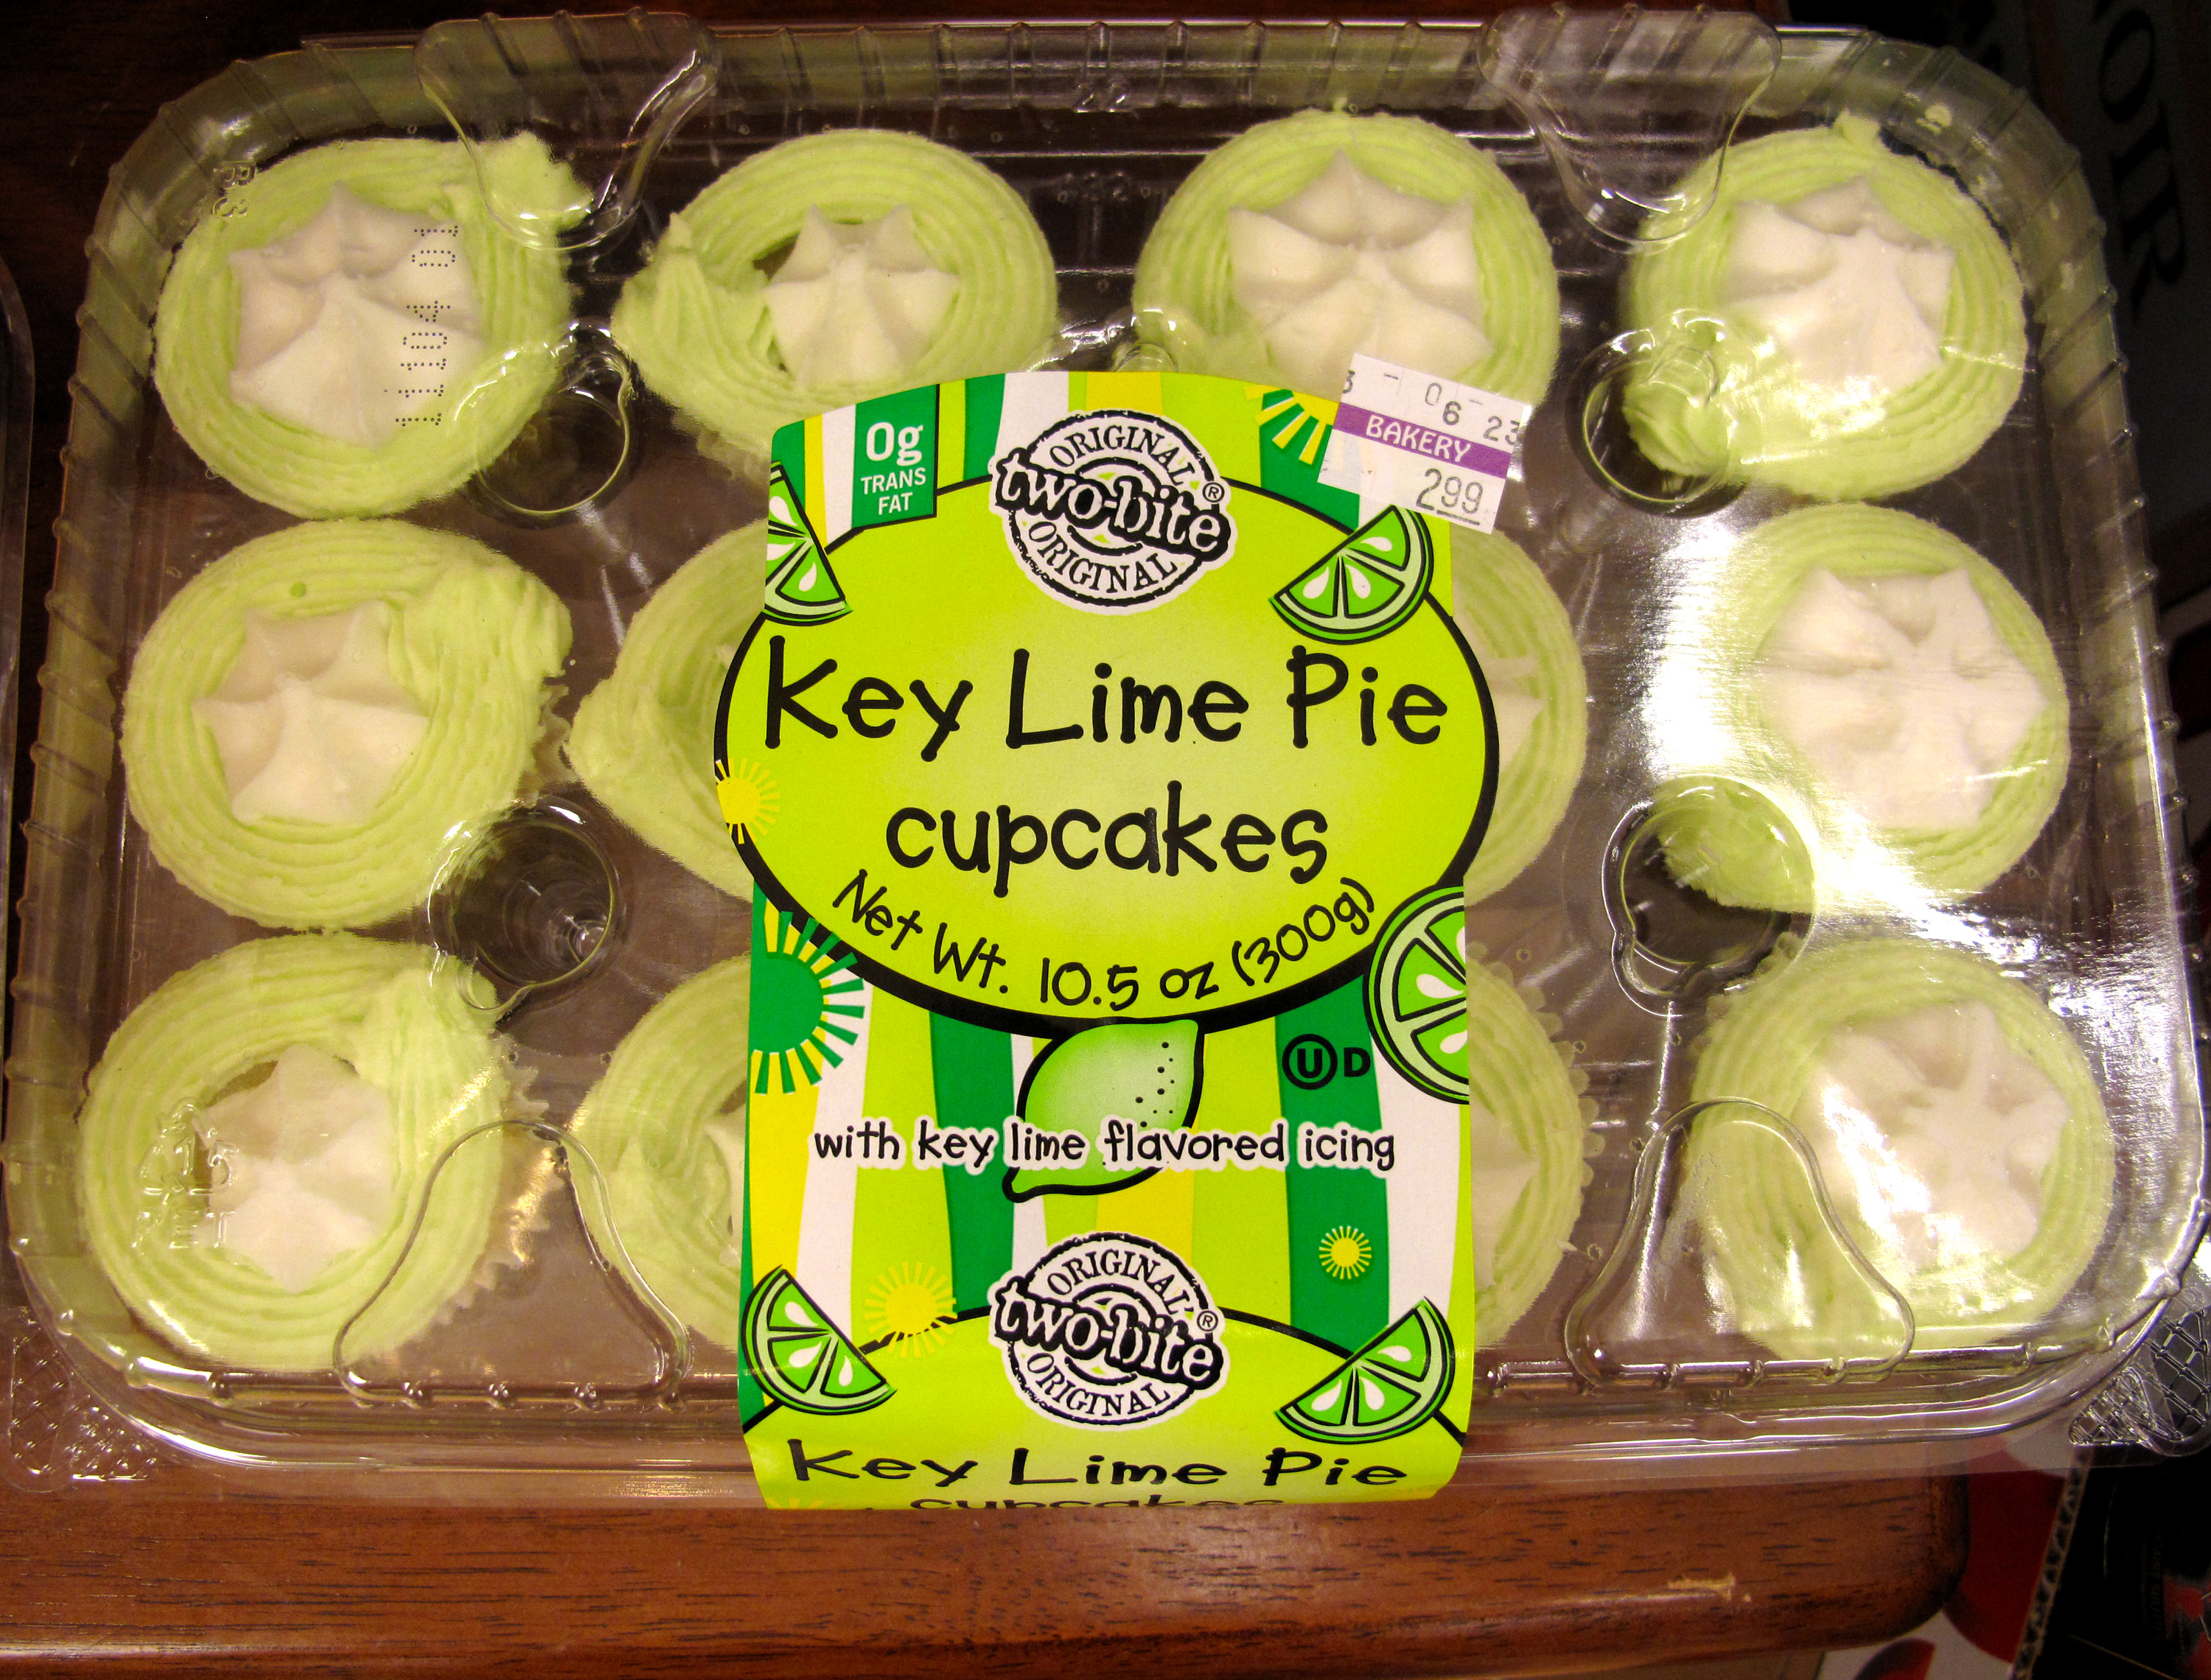
dish, meal, food, produce, vegetable, dessert, california, cuisine, pie, pi, sacramento, keylime, flowering plant, 314159, land plant